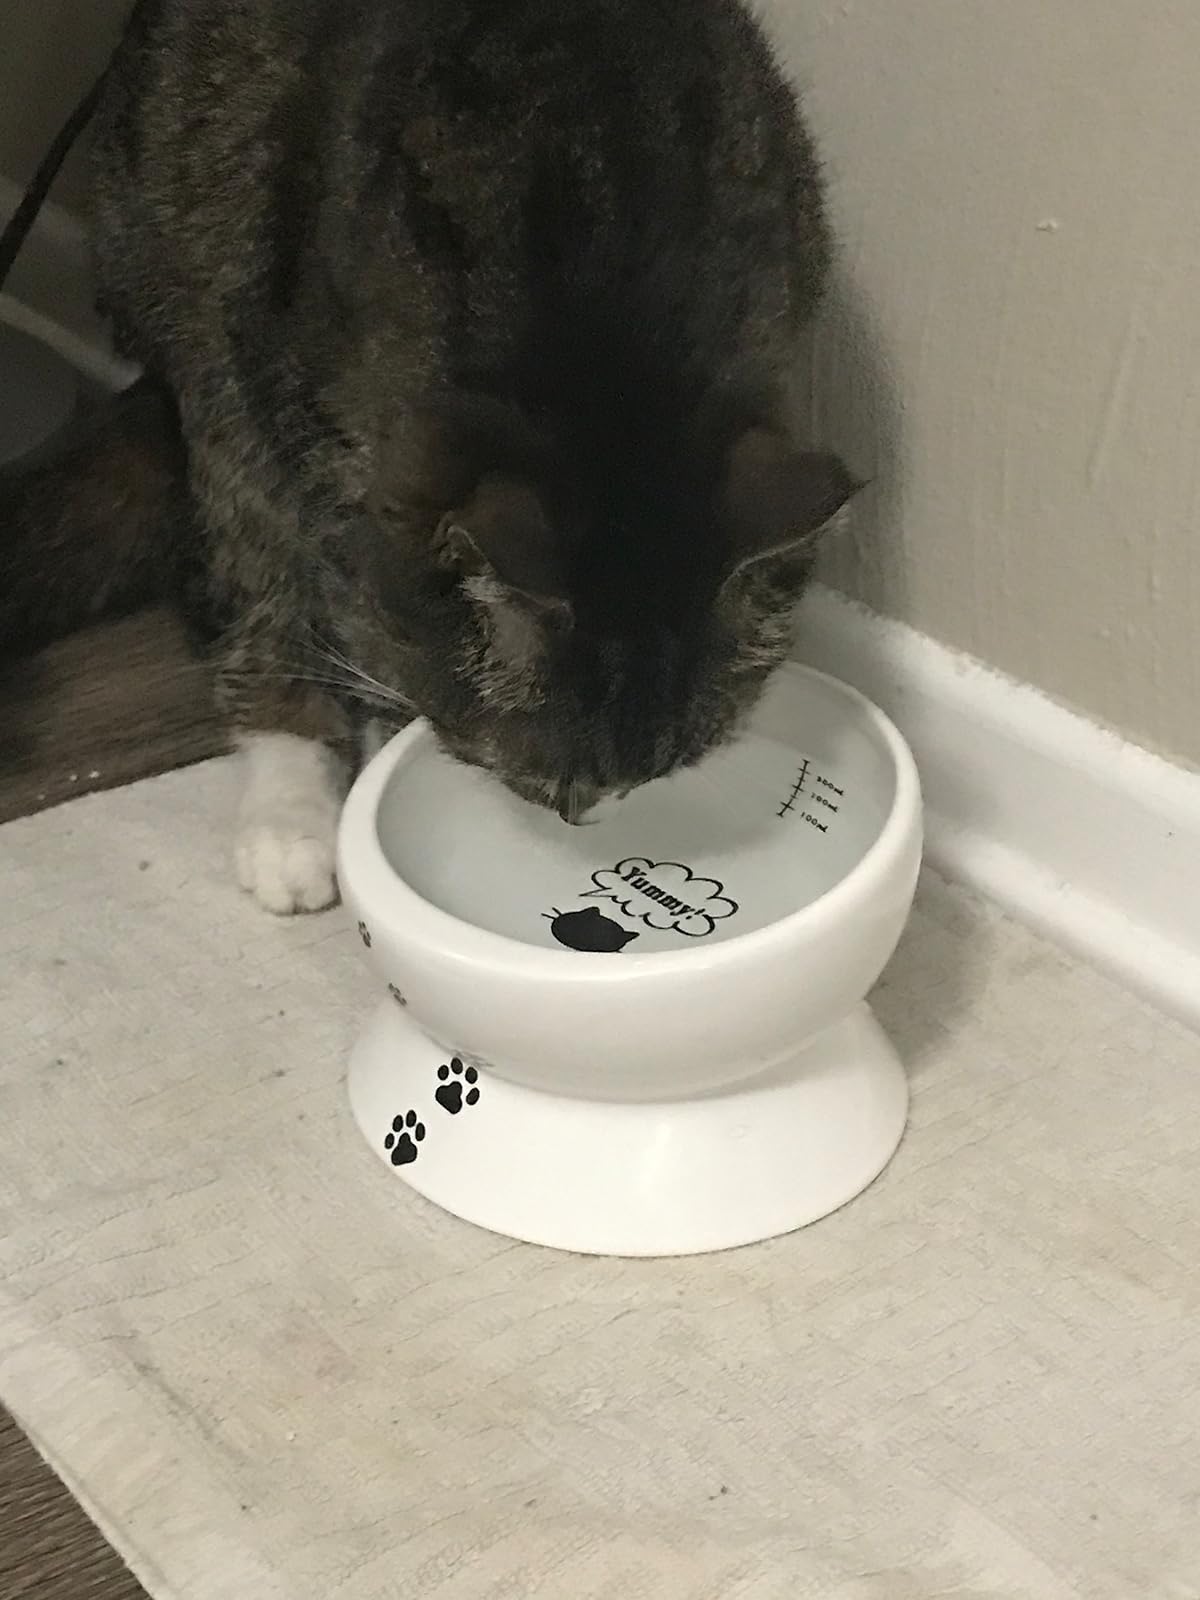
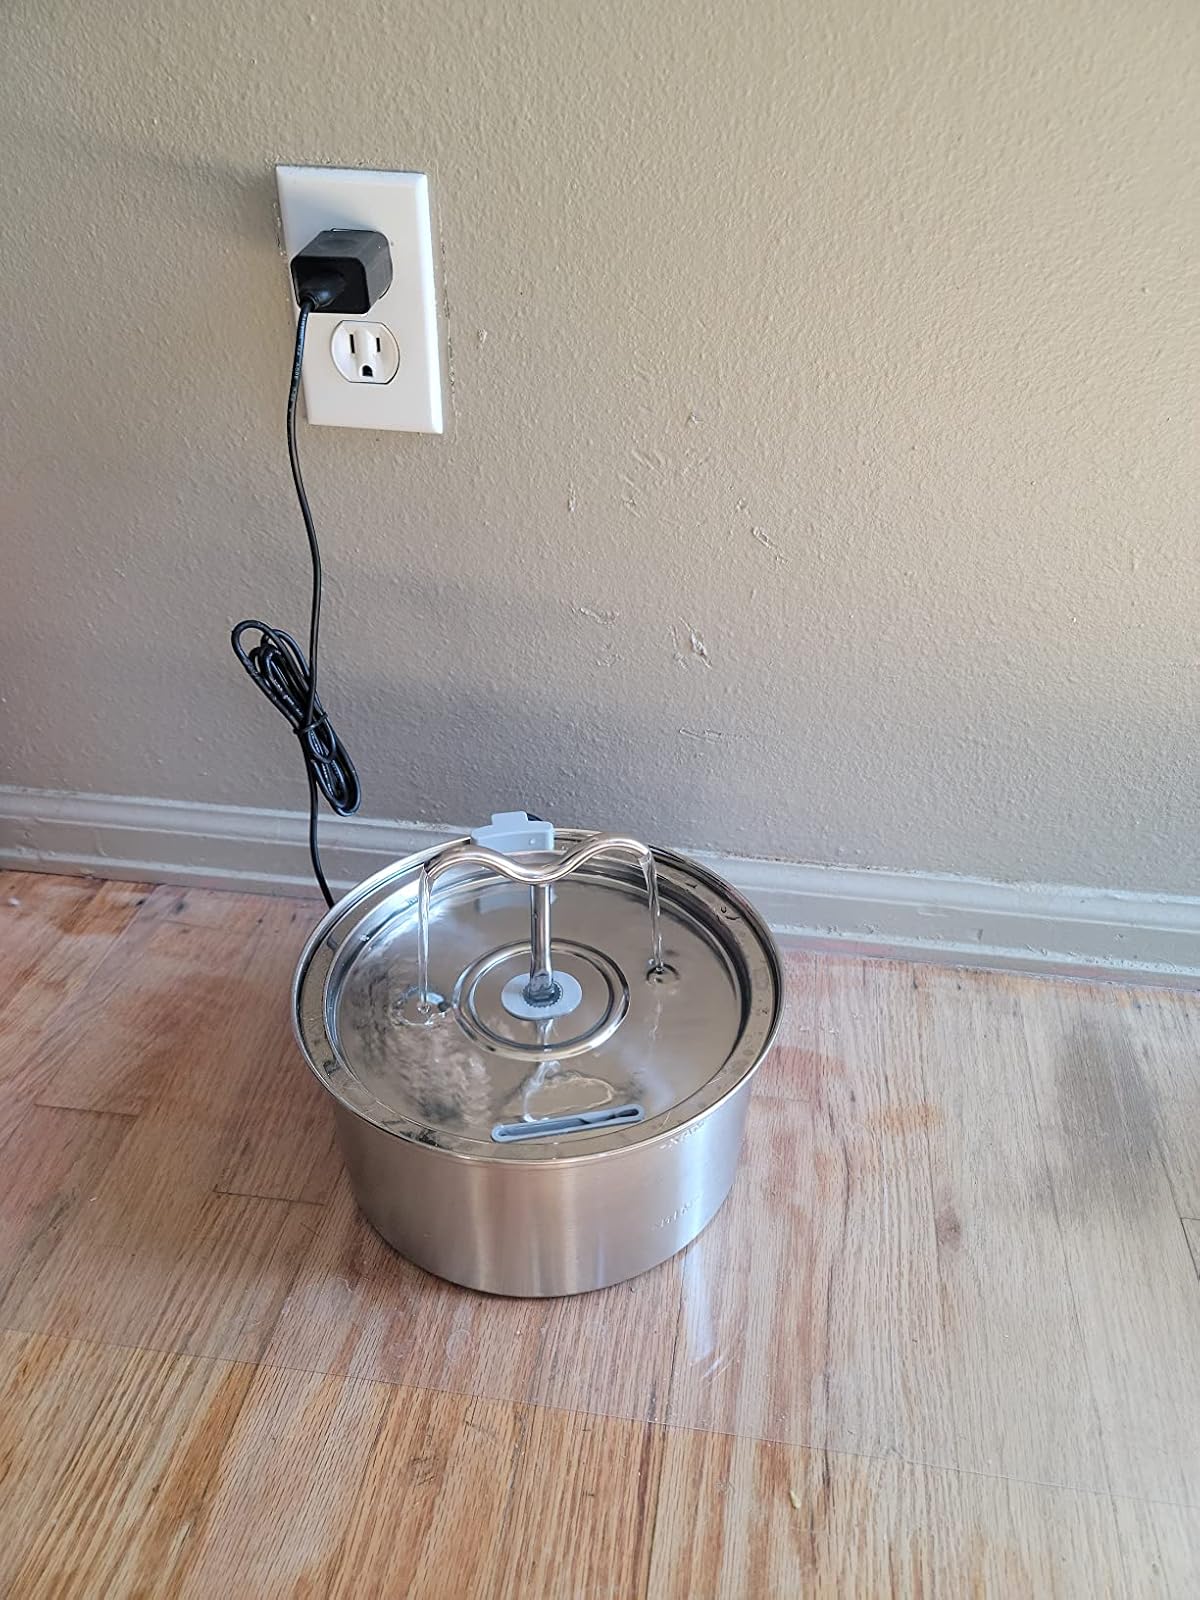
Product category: items_bowl
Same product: no